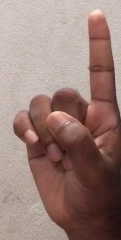
ASL sign: 1